Canadian Pacific 972

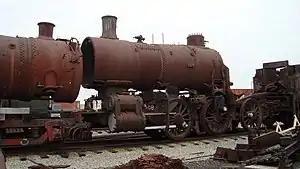
No. 972 sitting disassembled at the Strasburg Rail Road yard, on December 1, 2013

By the mid-1990s, Hart had ran out of funds for the rebuild, and the locomotive was sold to the Strasburg Rail Road in 1995, in lieu of payment for the work already completed. With the locomotive now under their possession, the Strasburg Rail Road made plans to finish the overhaul, which included replacing its firebox with a Belpaire one. As time progressed, however, the lack of resources of their own caused the Strasburg Rail Road to shelf the overhaul. As of 2025, No. 972 is stored outdoors in the Strasburg Rail Road's yard with its cab, firebox, pilot truck, cowcatcher, smokebox door, and several other critical components detached. There are no plans in the foreseeable future to restore the locomotive to service.